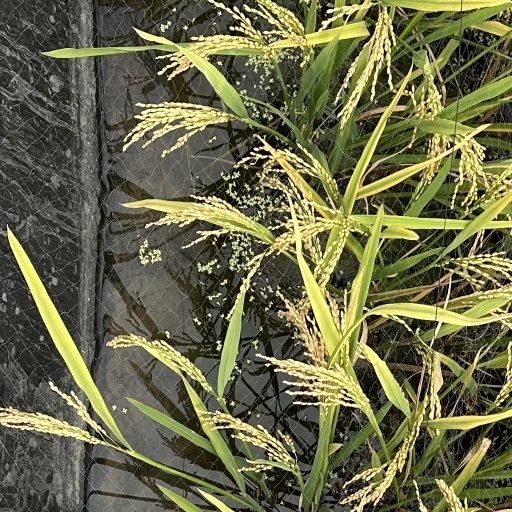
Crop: rice